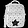
Label: Bag